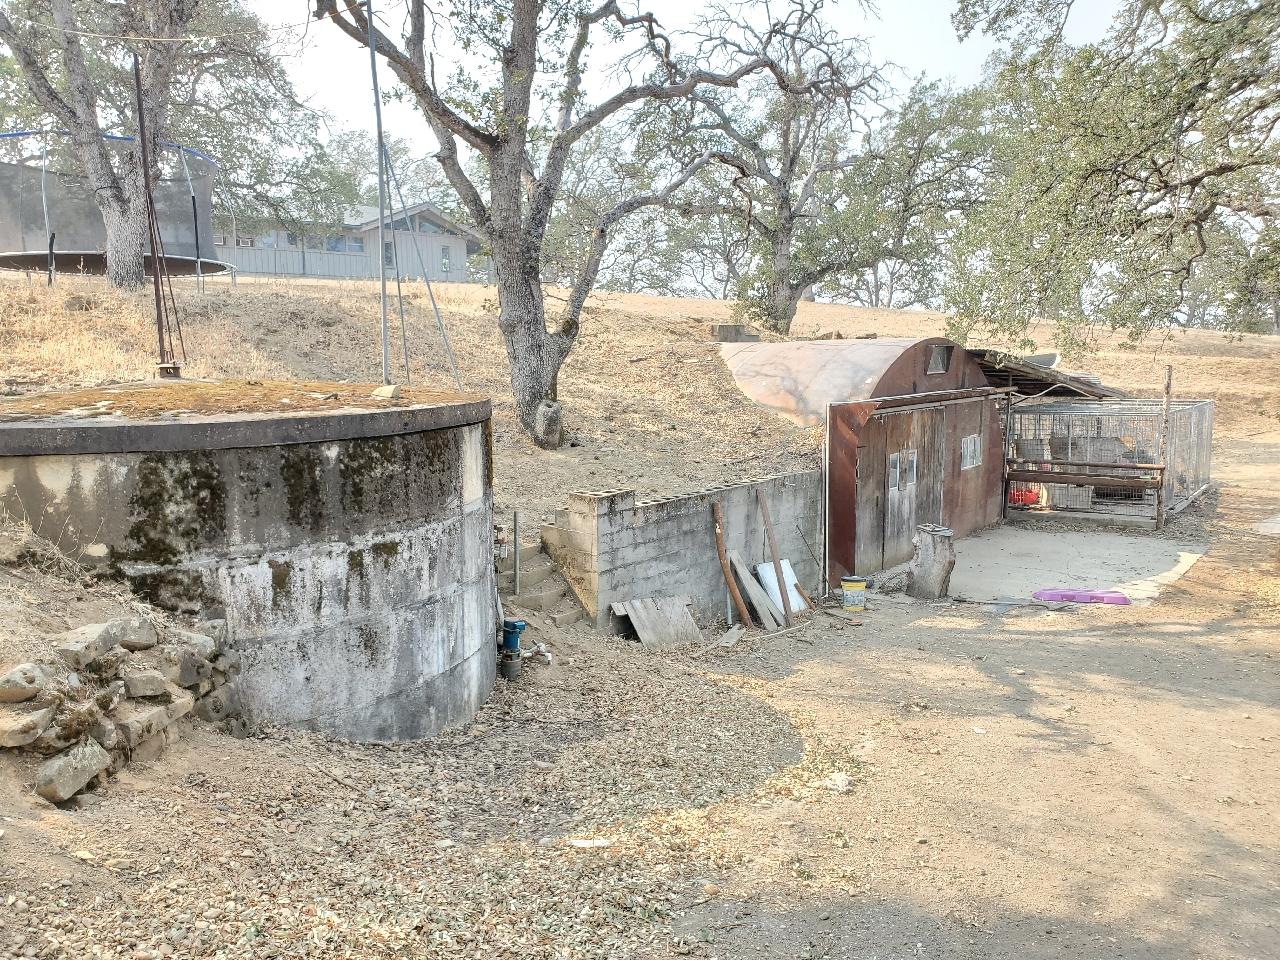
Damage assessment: no_damage